Buddy Curry

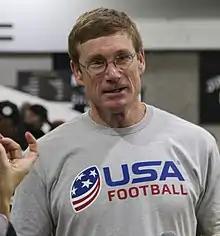
Curry in 2018

George Jessel "Buddy" Curry (born June 4, 1958) is an American former professional football player who was a linebacker in the National Football League (NFL) for eight seasons from 1980 to 1987. He played college football for the North Carolina Tar Heels. A second-round pick in the 1980 NFL draft by the Atlanta Falcons, he and his Falcons teammate Al Richardson were selected as the 1980 NFL Defensive Rookie of the Year.